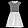
Label: Dress